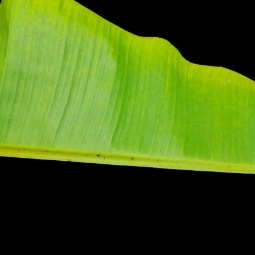
Label: Sulphur